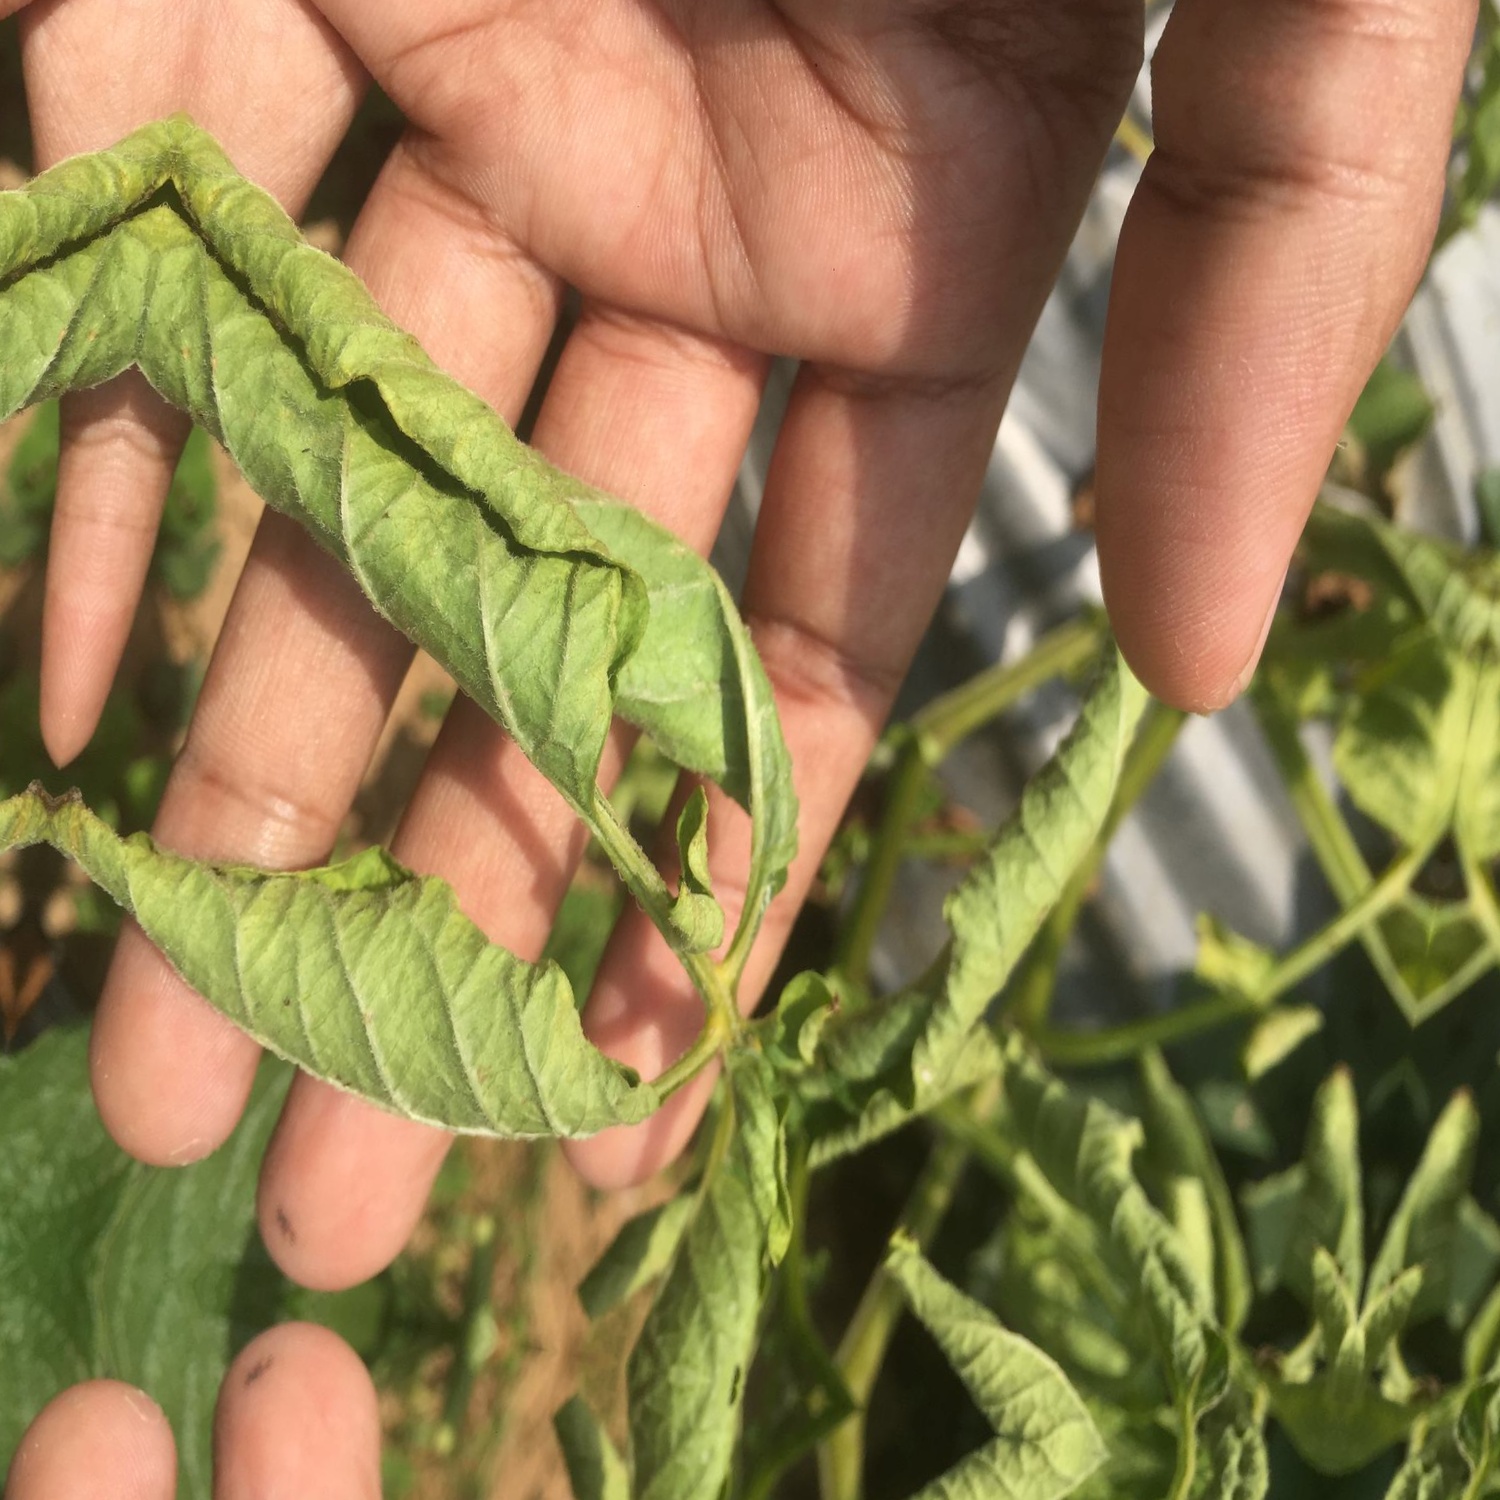
Etiqueta: Pudricion_Parda